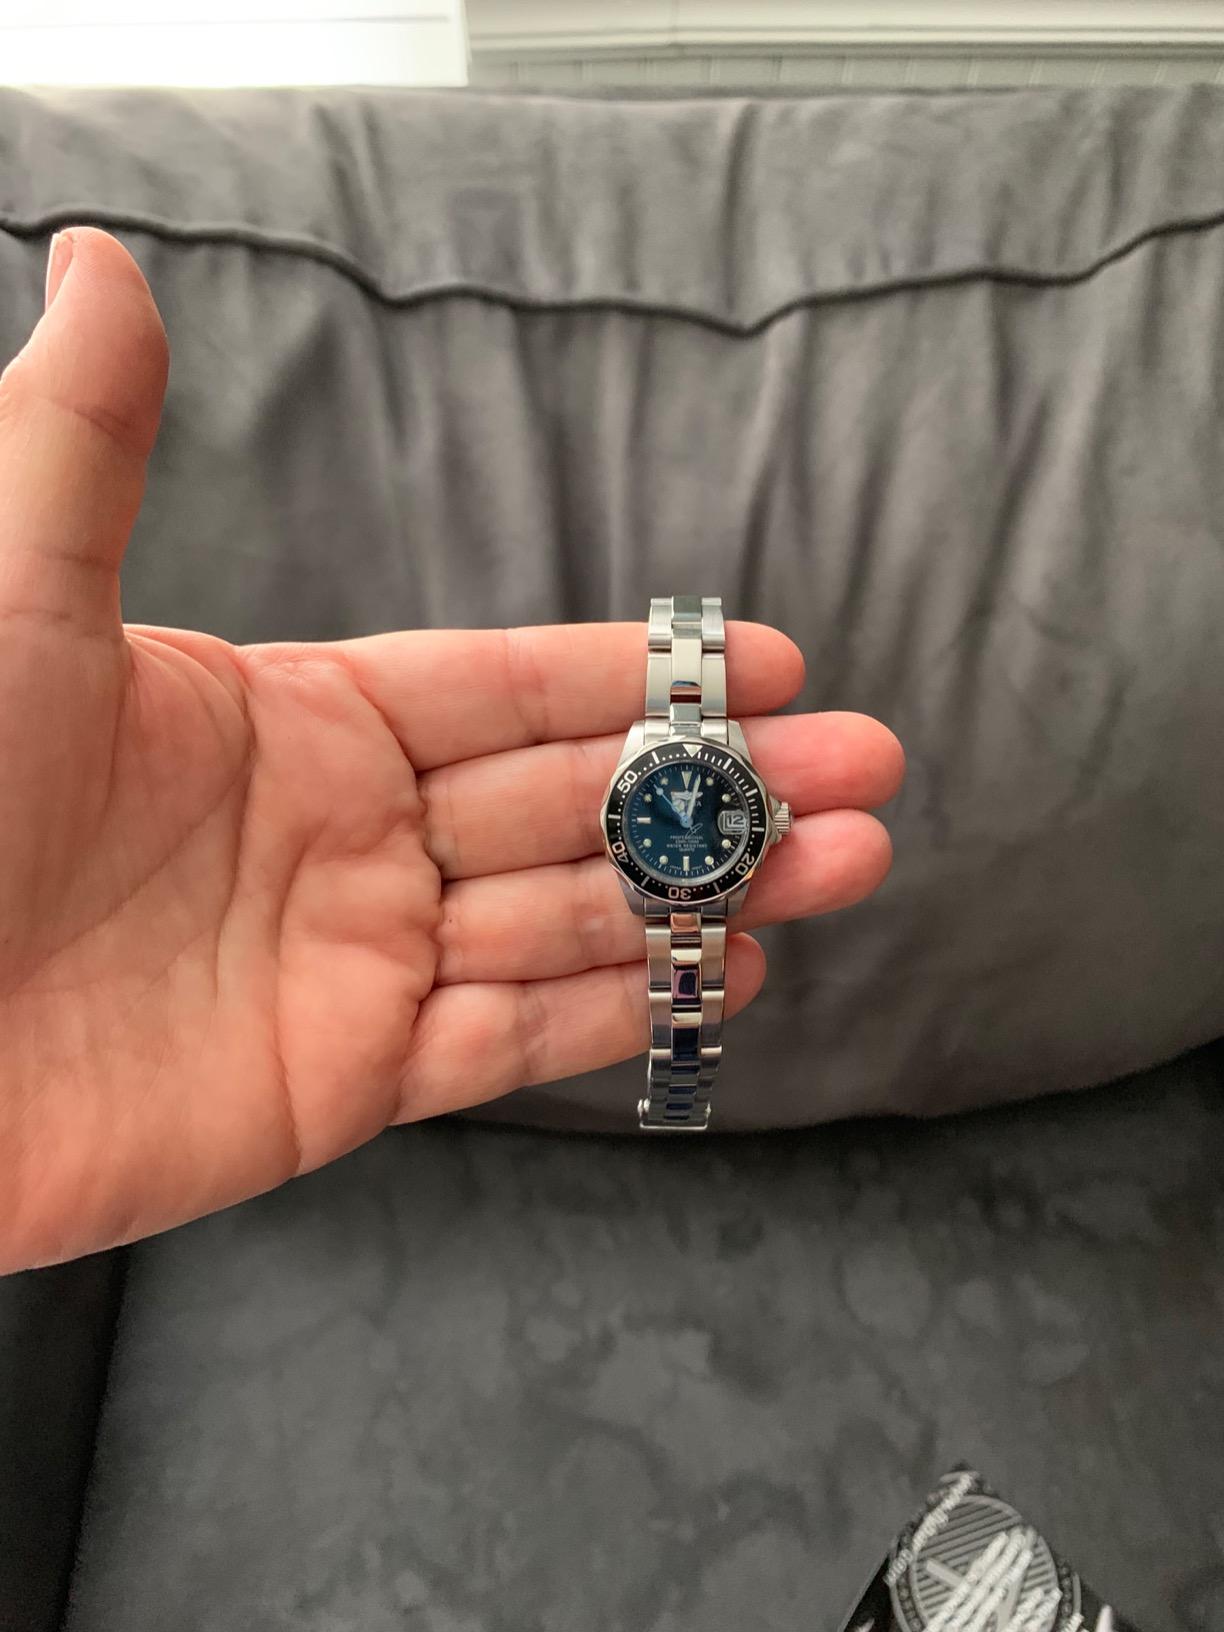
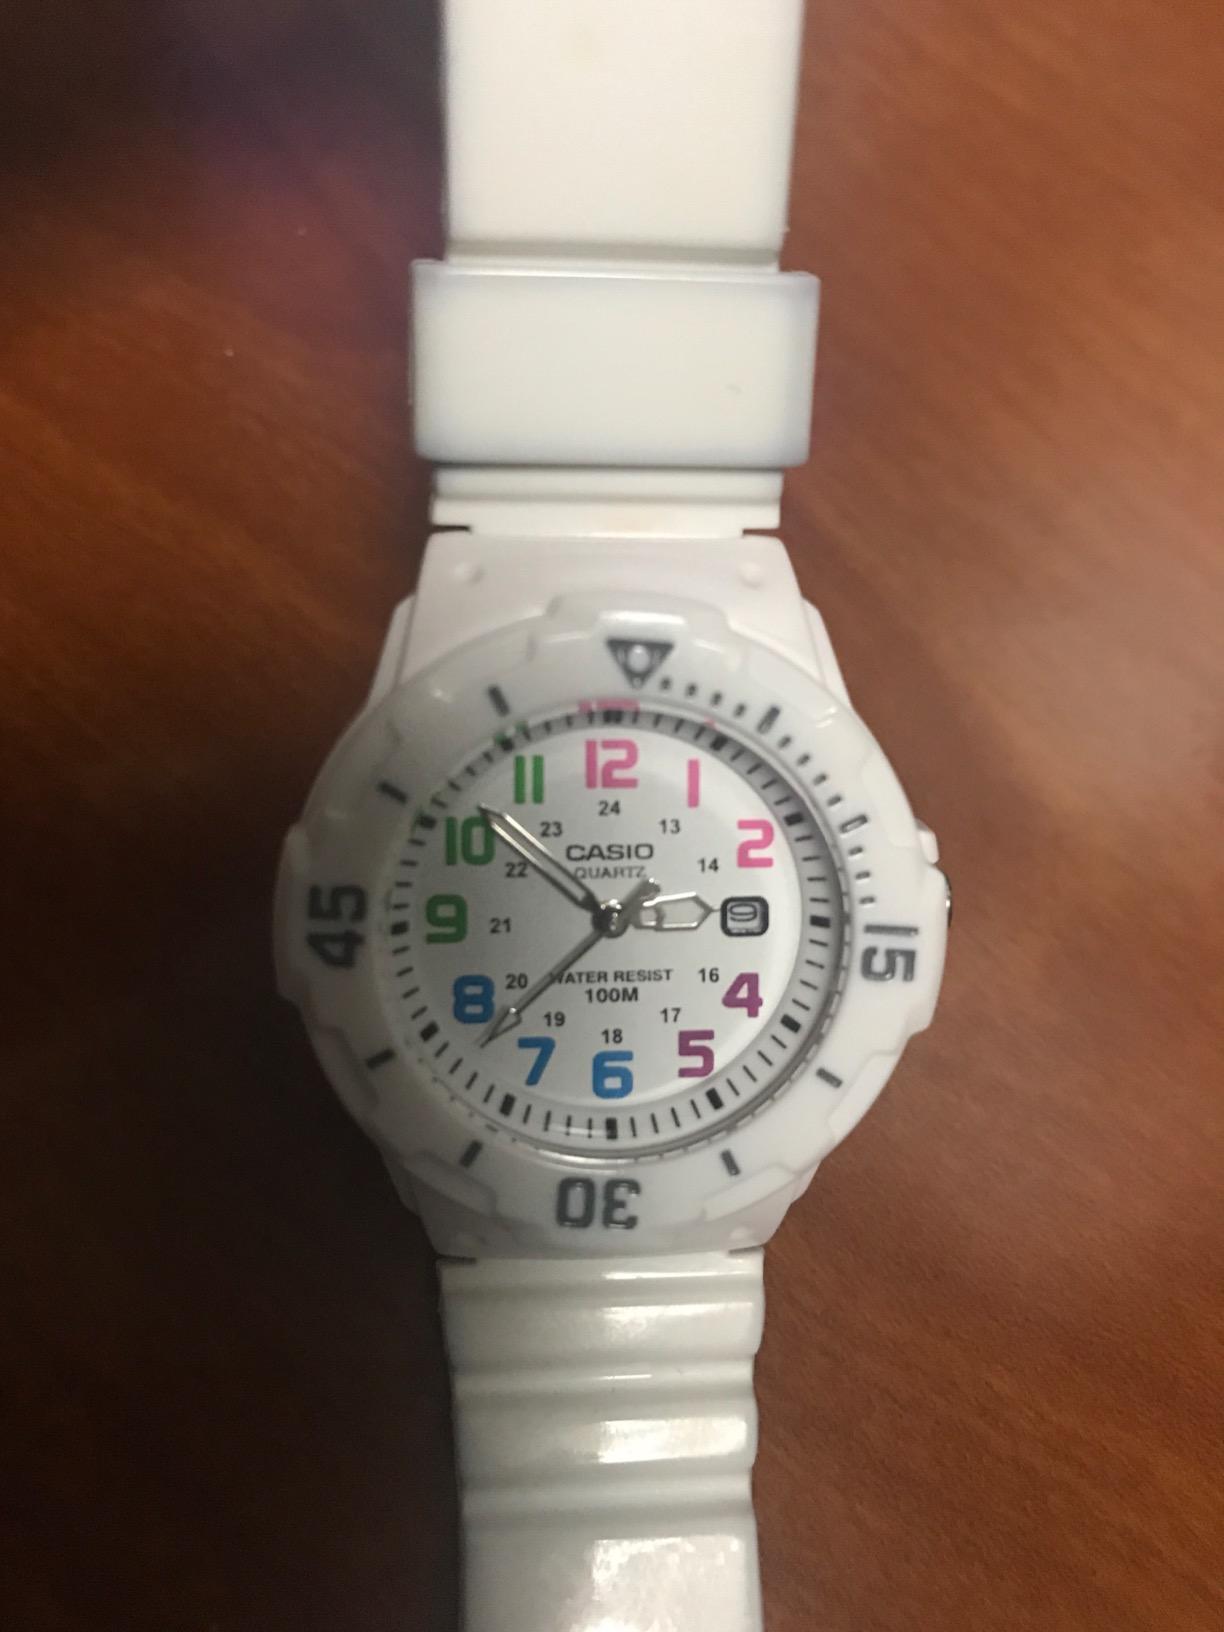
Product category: accessories_watch
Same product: no